Reid Flair

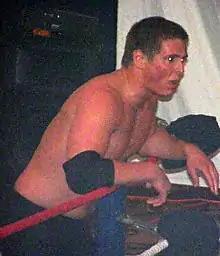
Flair in 2009

Richard Reid Fliehr (February 26, 1988 March 29, 2013), better known by his ring name Reid Flair, was an American professional wrestler. He was the youngest son of professional wrestler Ric Flair, the younger half-brother of wrestler David Flair and the younger brother of wrestler Charlotte Flair. He was best known for his appearances alongside his father in World Championship Wrestling and for his appearances with All Japan Pro Wrestling.